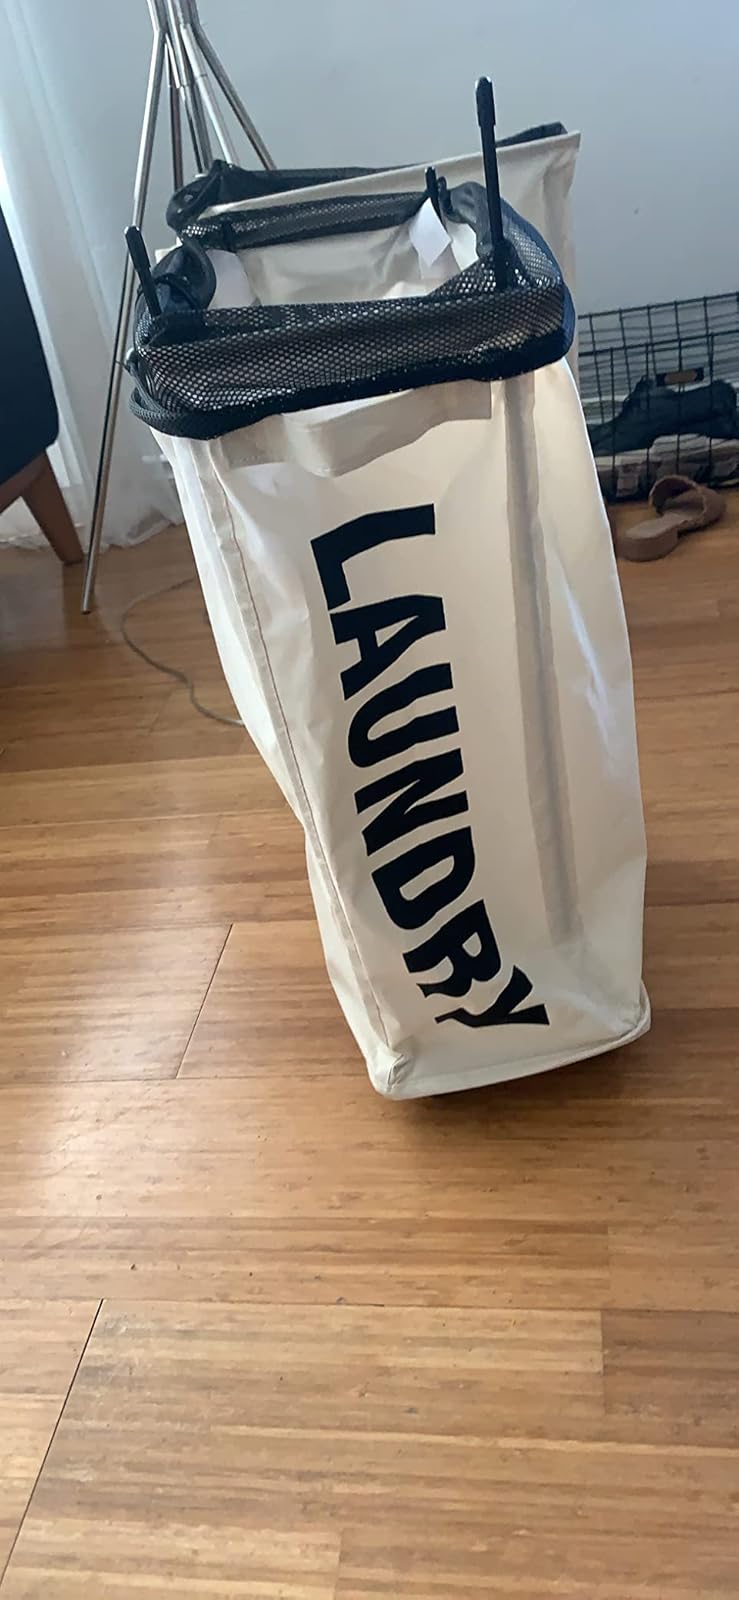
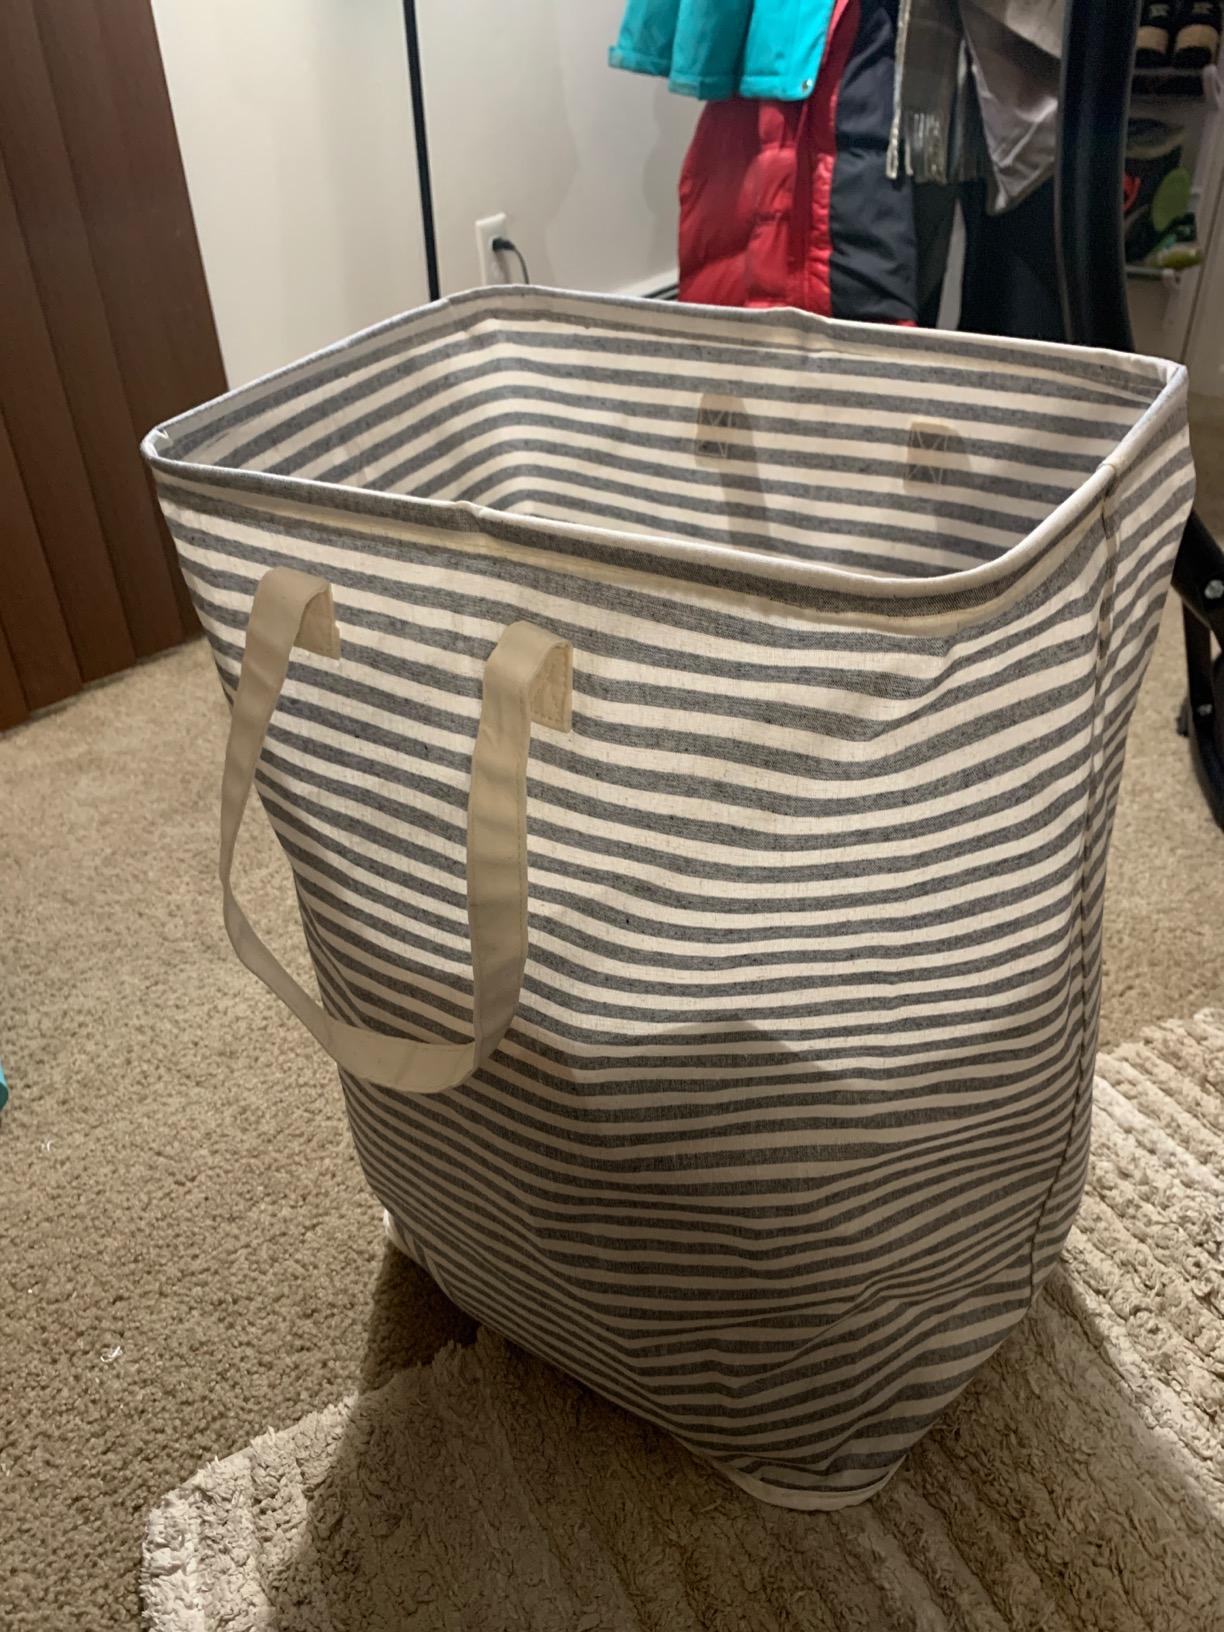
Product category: items_hamper
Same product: no